4404th Wing (Provisional)

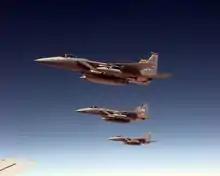
4404th Wing (Provisional) F-15C Eagles fly a routine patrol mission over Southern Iraq on 4 April 1998, in support of Operation Southern Watch.

The 4404th Wing (Provisional) is an inactive United States Air Force unit. It was last was assigned to the Air Combat Command (ACC), stationed at Prince Sultan Air Base, Saudi Arabia.